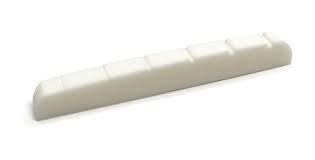
Strat/Tele Slotted bone nut for electric guitar flat bottom Radius7.25 42mm length
Slotted bone nut for electric guitar flat bottom Radius7.25 42mm length
Brand: Thundercloud Music Store
Category: Arts & Entertainment > Hobbies & Creative Arts > Musical Instrument & Orchestra Accessories > String Instrument Accessories > Guitar Accessories > Guitar Fittings & Parts